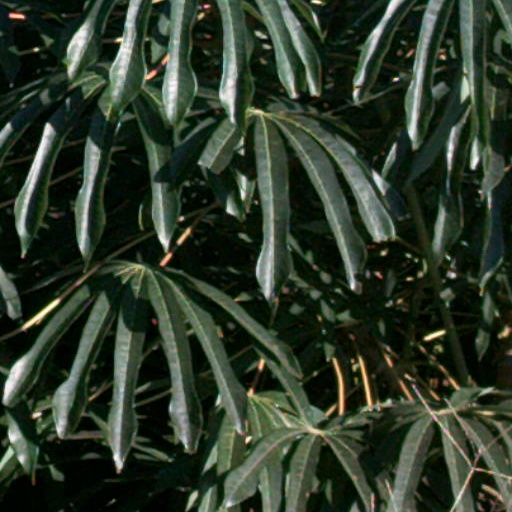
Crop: cassava